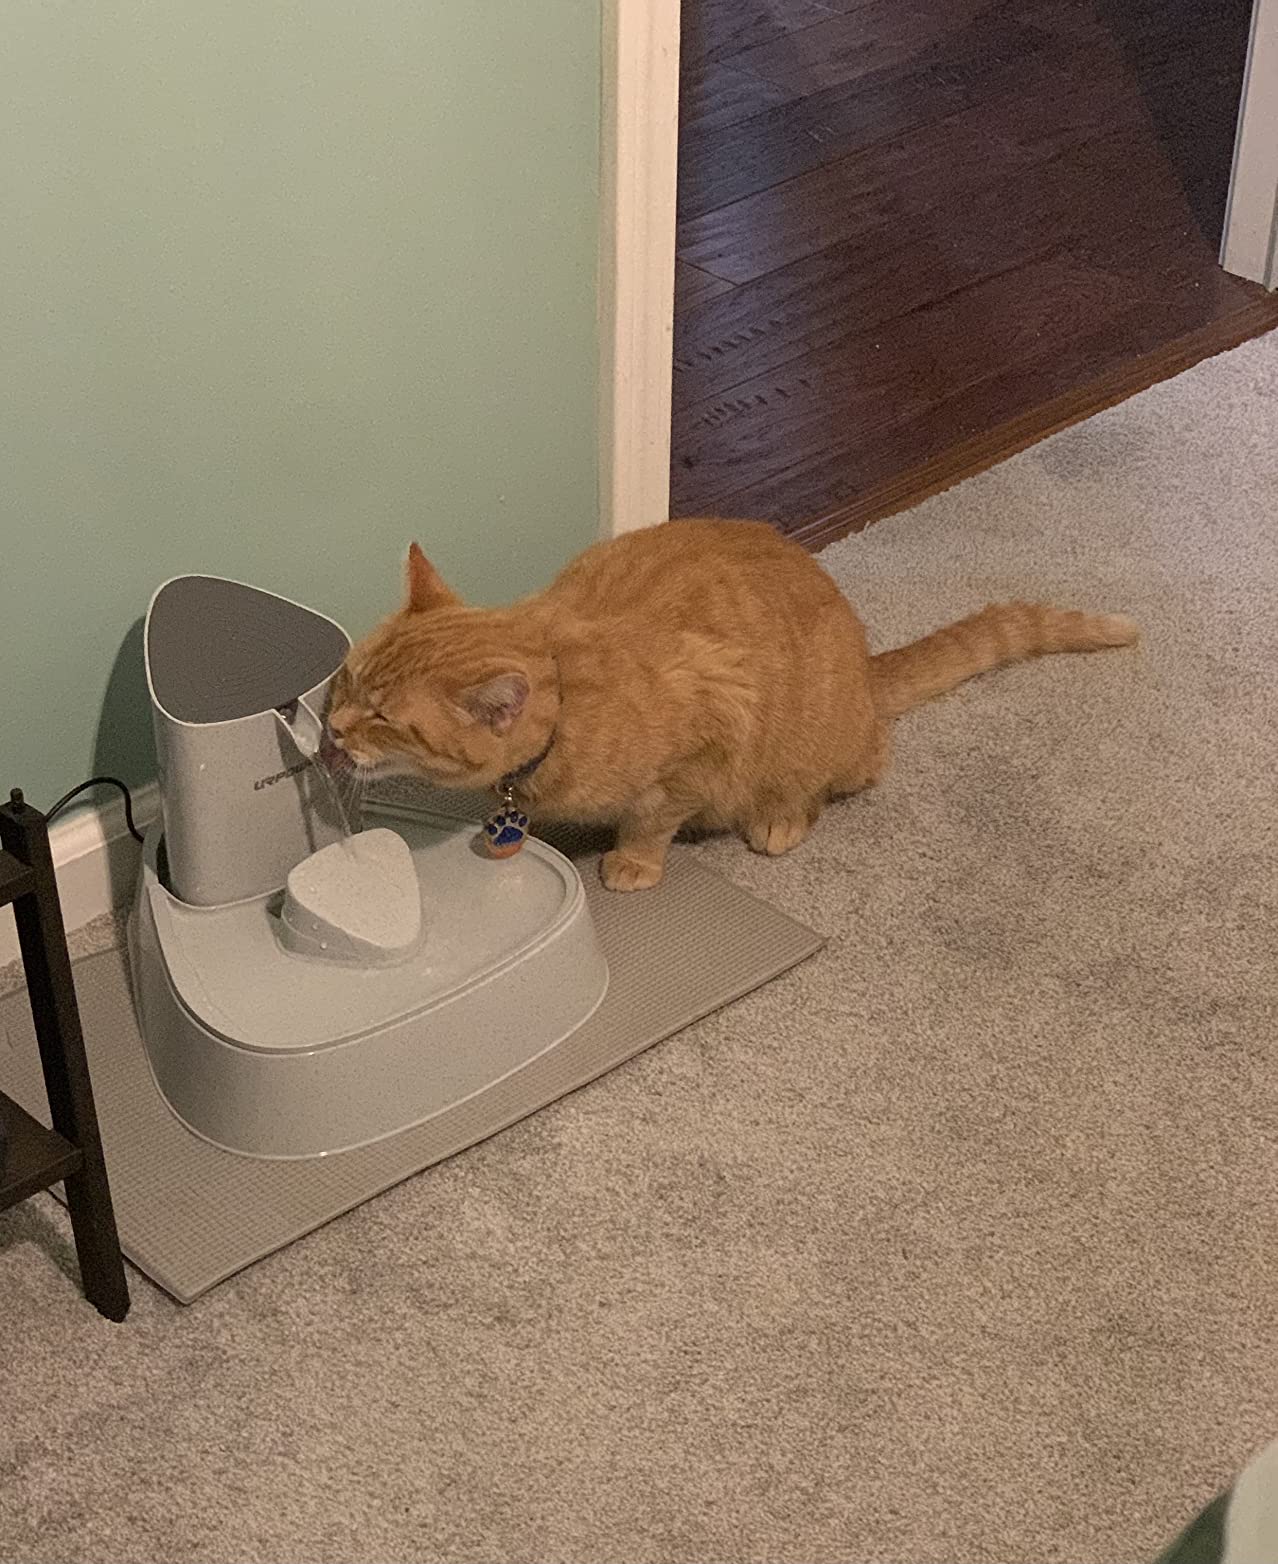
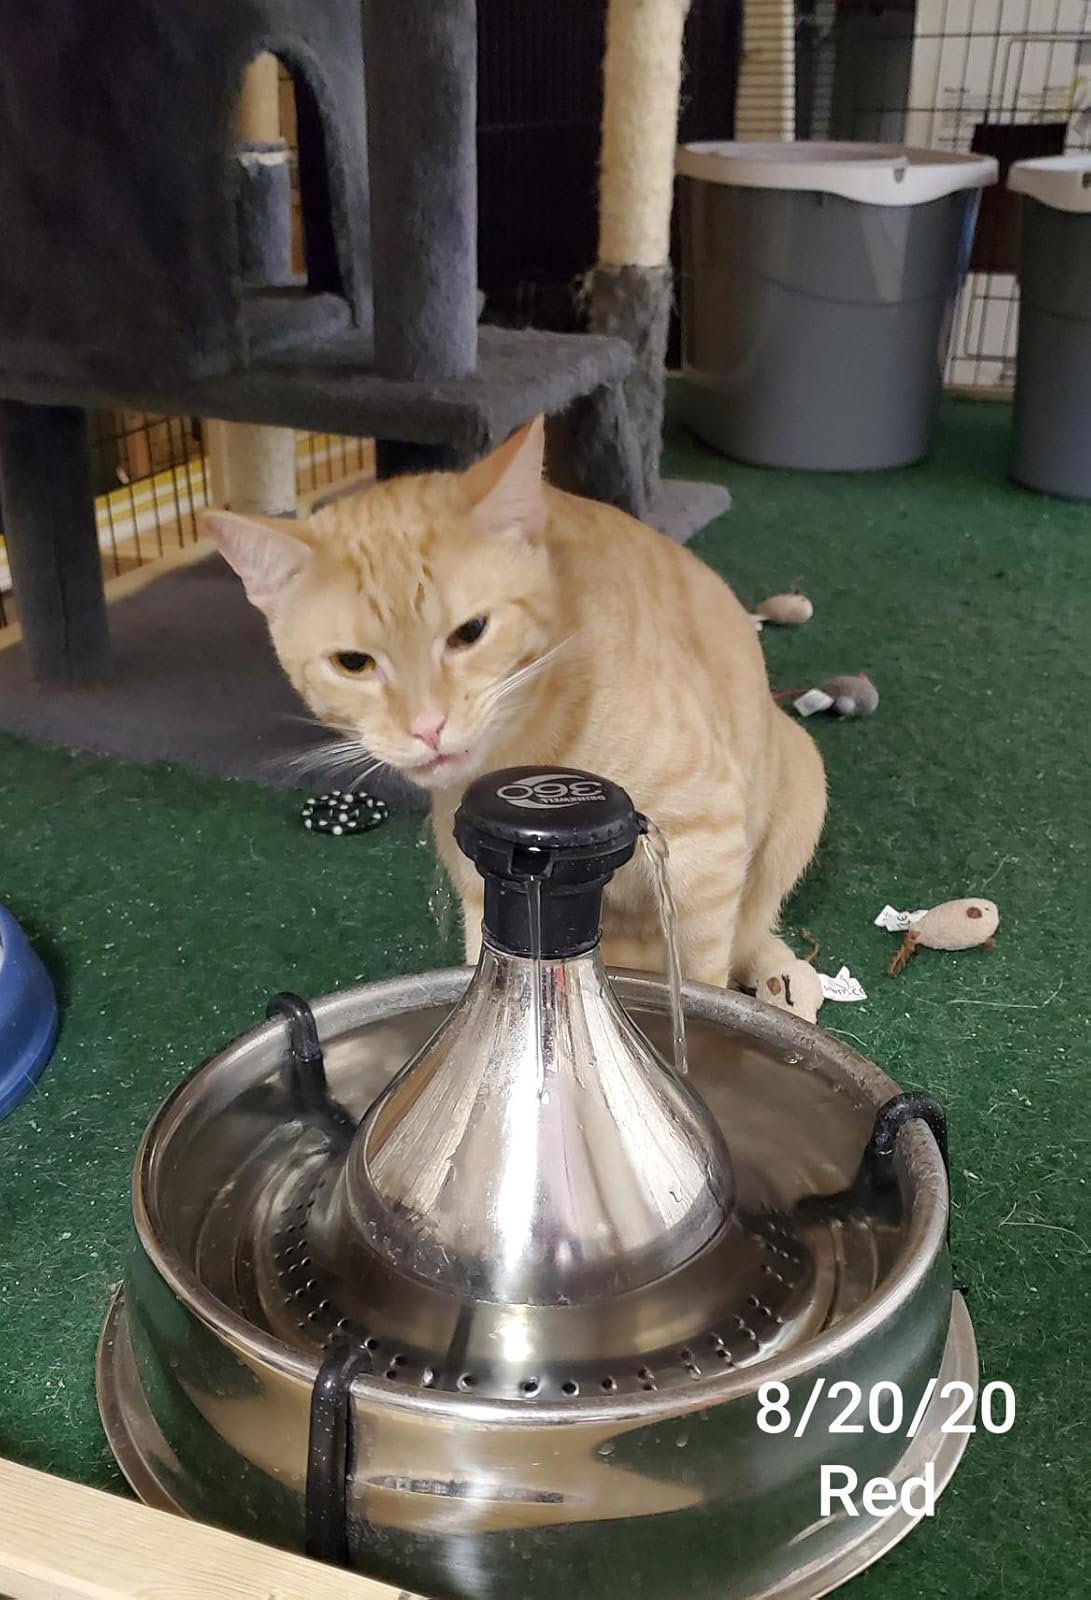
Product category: items_bowl
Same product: no